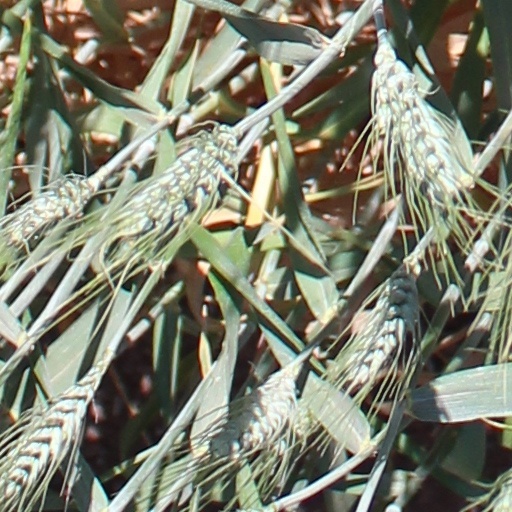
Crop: wheat